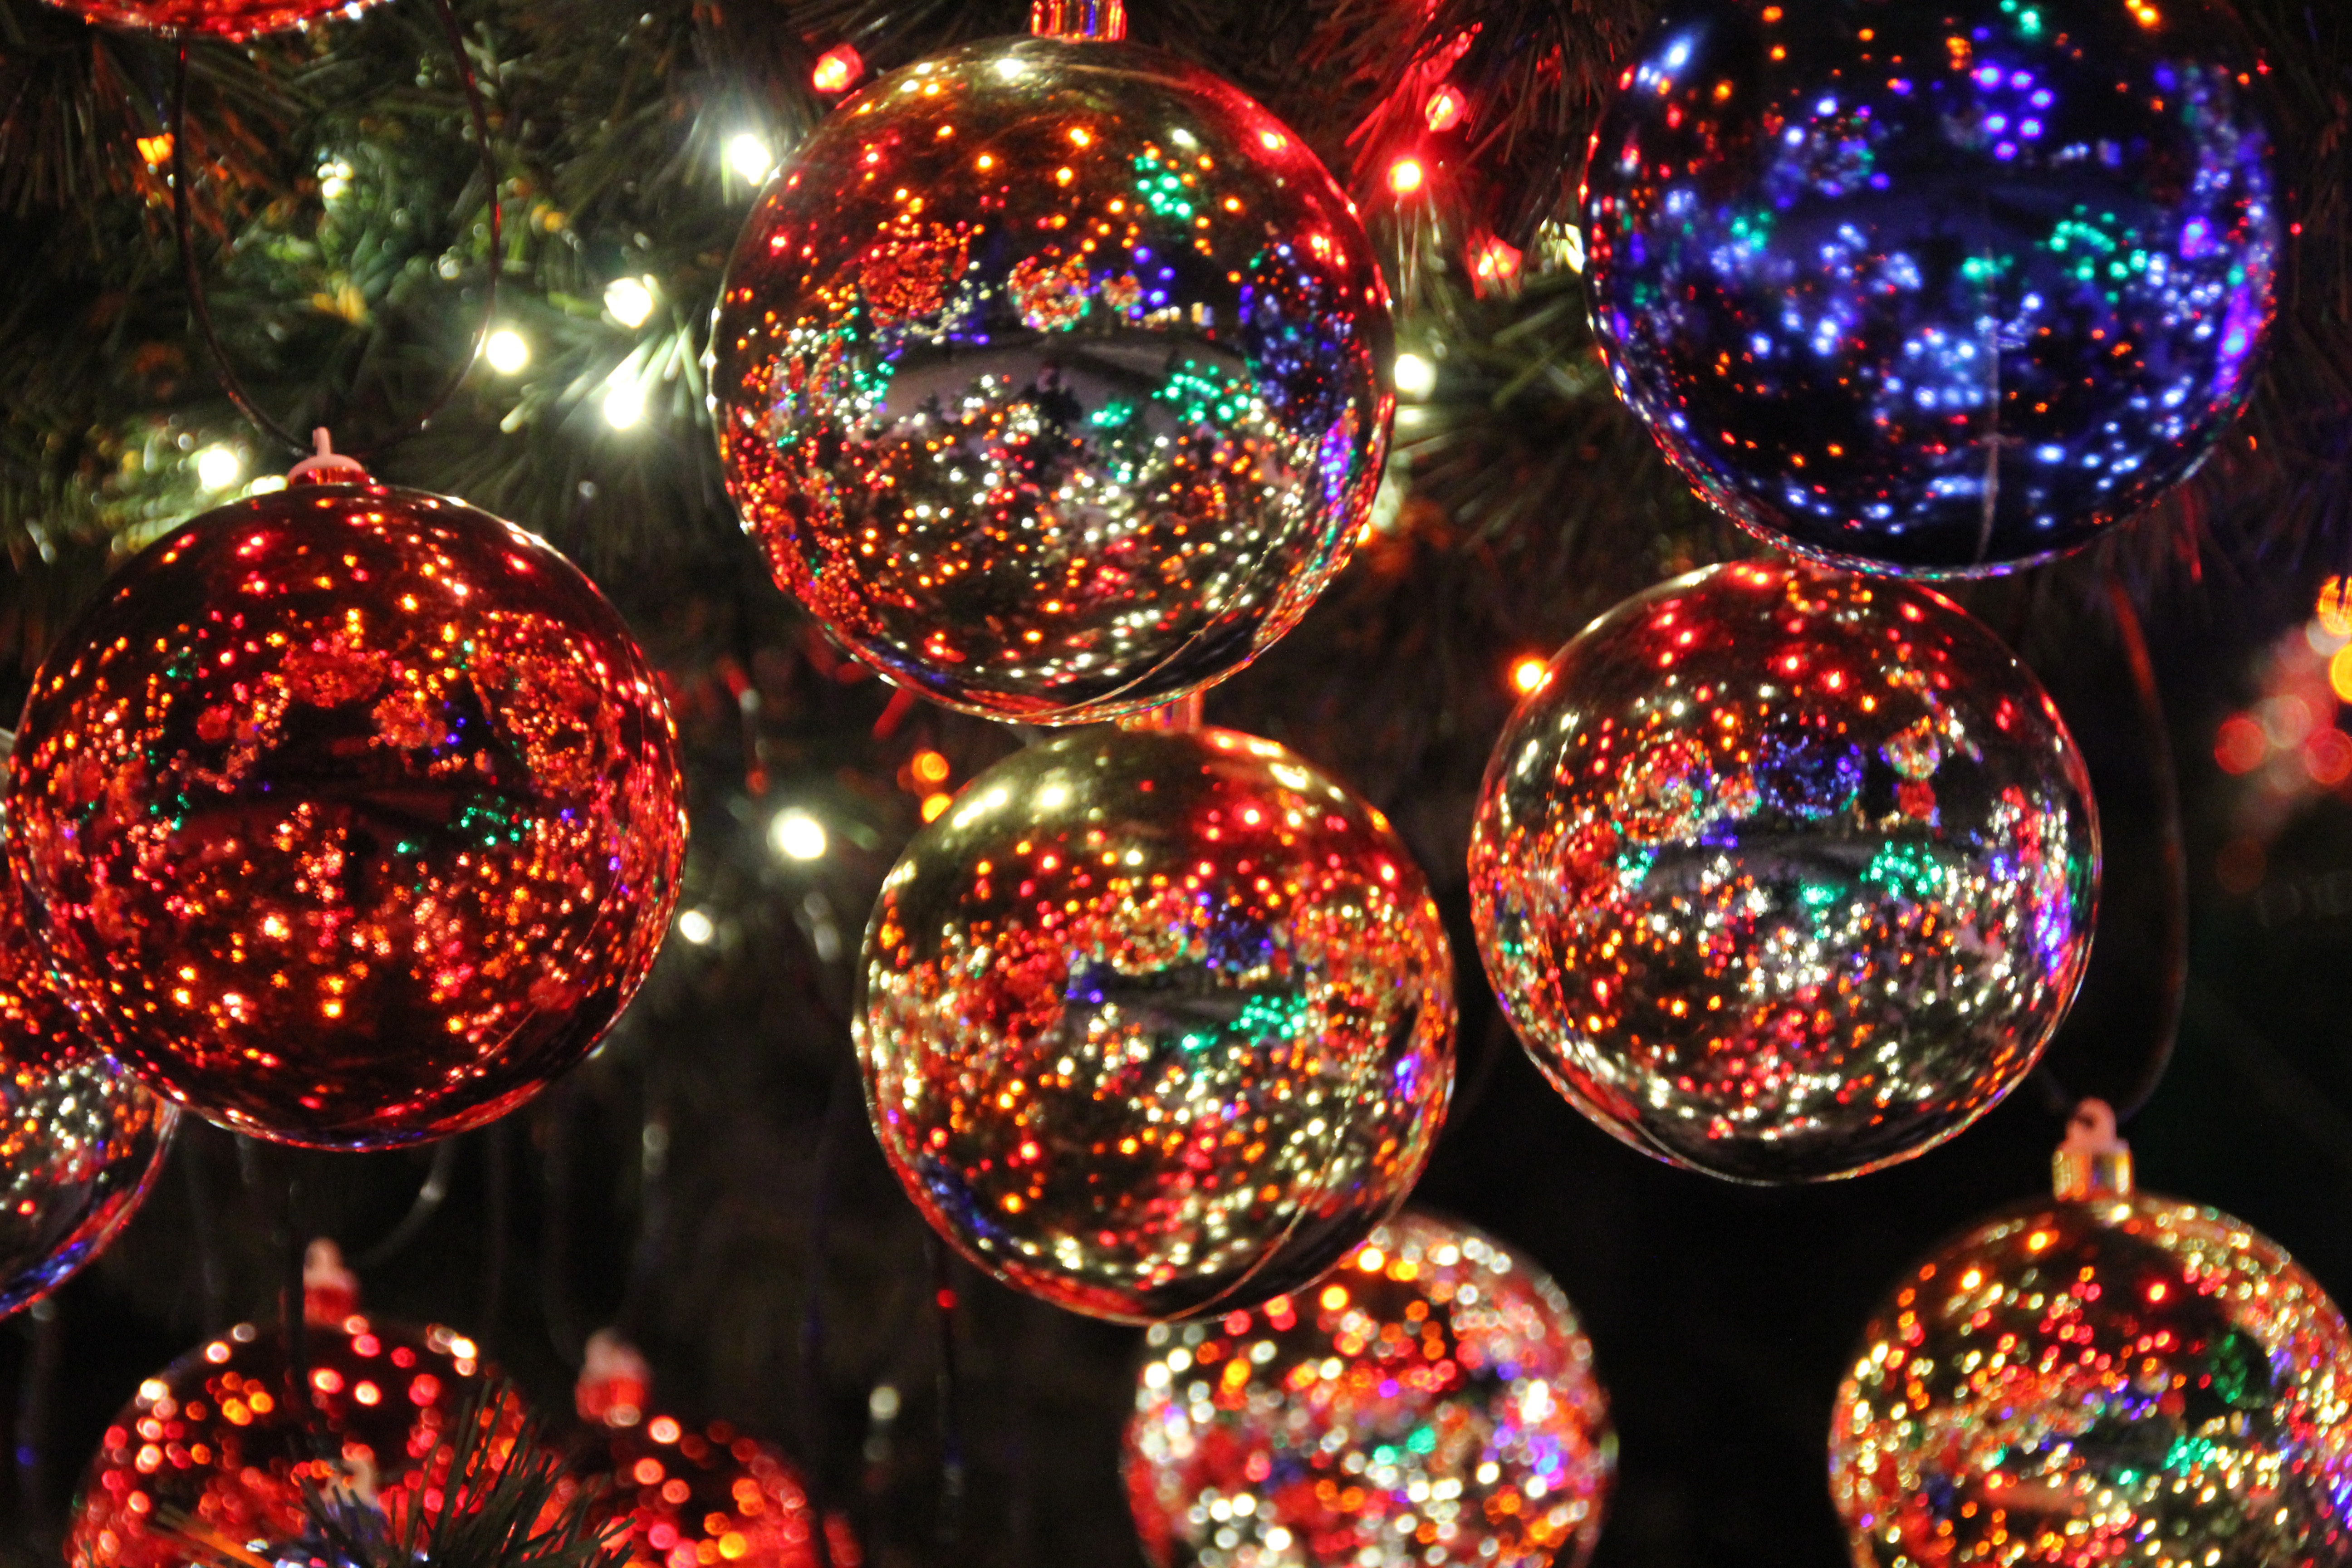
light, decoration, christmas, christmas tree, advent, christmas decoration, christmas time, blurry, christmas jewelry, christmas balls, out of focus, christmas lights, glaskugeln